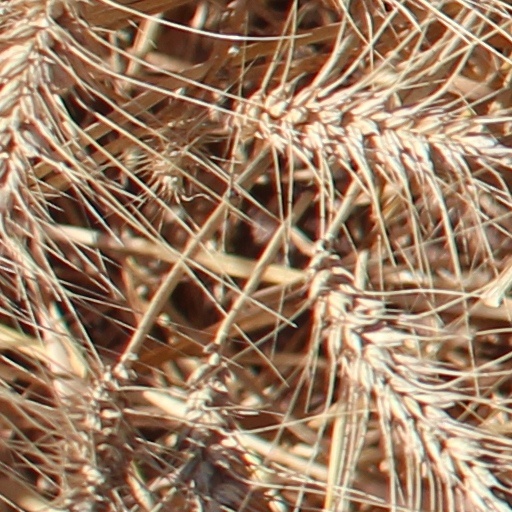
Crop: wheat